Human sacrifice

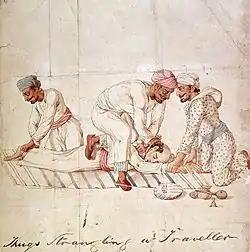
A group of Thuggees strangling a traveller on a highway in India in the early 19th century.

The history of human sacrifice in China may extend as early as 2300 BCE. Excavations of the ancient fortress city of Shimao in the northern part of modern Shaanxi province revealed 80 skulls ritually buried underneath the city's eastern wall. Forensic analysis indicates the victims were all teenage girls. Human sacrifices were also documented in the Qijia culture.